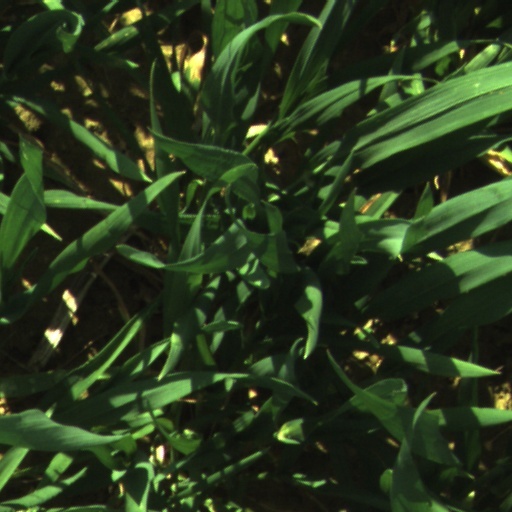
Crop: wheat